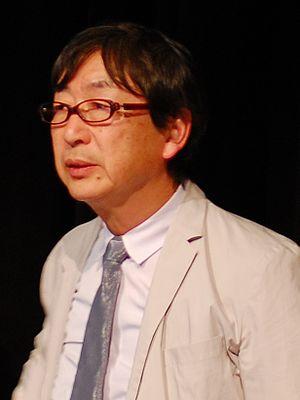
Toyō Itō est un architecte japonais né le 1ᵉʳ juin 1941 à Séoul. Il est connu pour avoir créé l'architecture conceptuelle, dans laquelle il recherche à exprimer simultanément le monde physique et le monde virtuel. Il est un représentant de l'architecture qui fait appel à la notion contemporaine de ville « simulée ».